The Betrayer

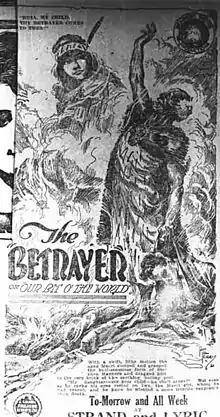
Original newspaper advertisement

The Betrayer is a 1921 Australian-New Zealand lost film from director Beaumont Smith about an interracial romance between a white Australian man and a Māori girl.